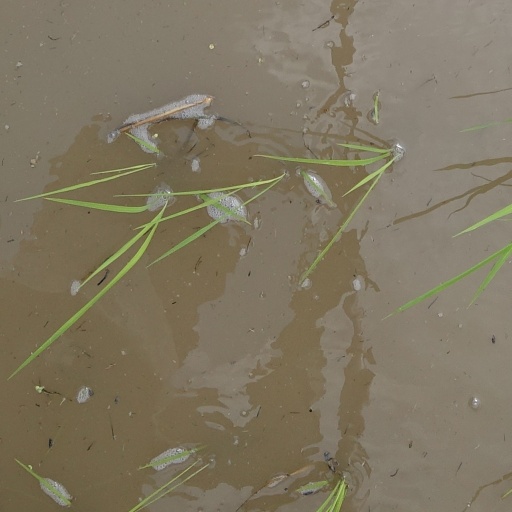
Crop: rice